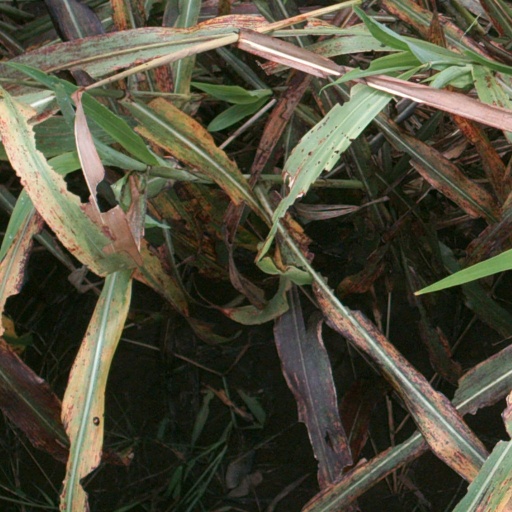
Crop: sorghum